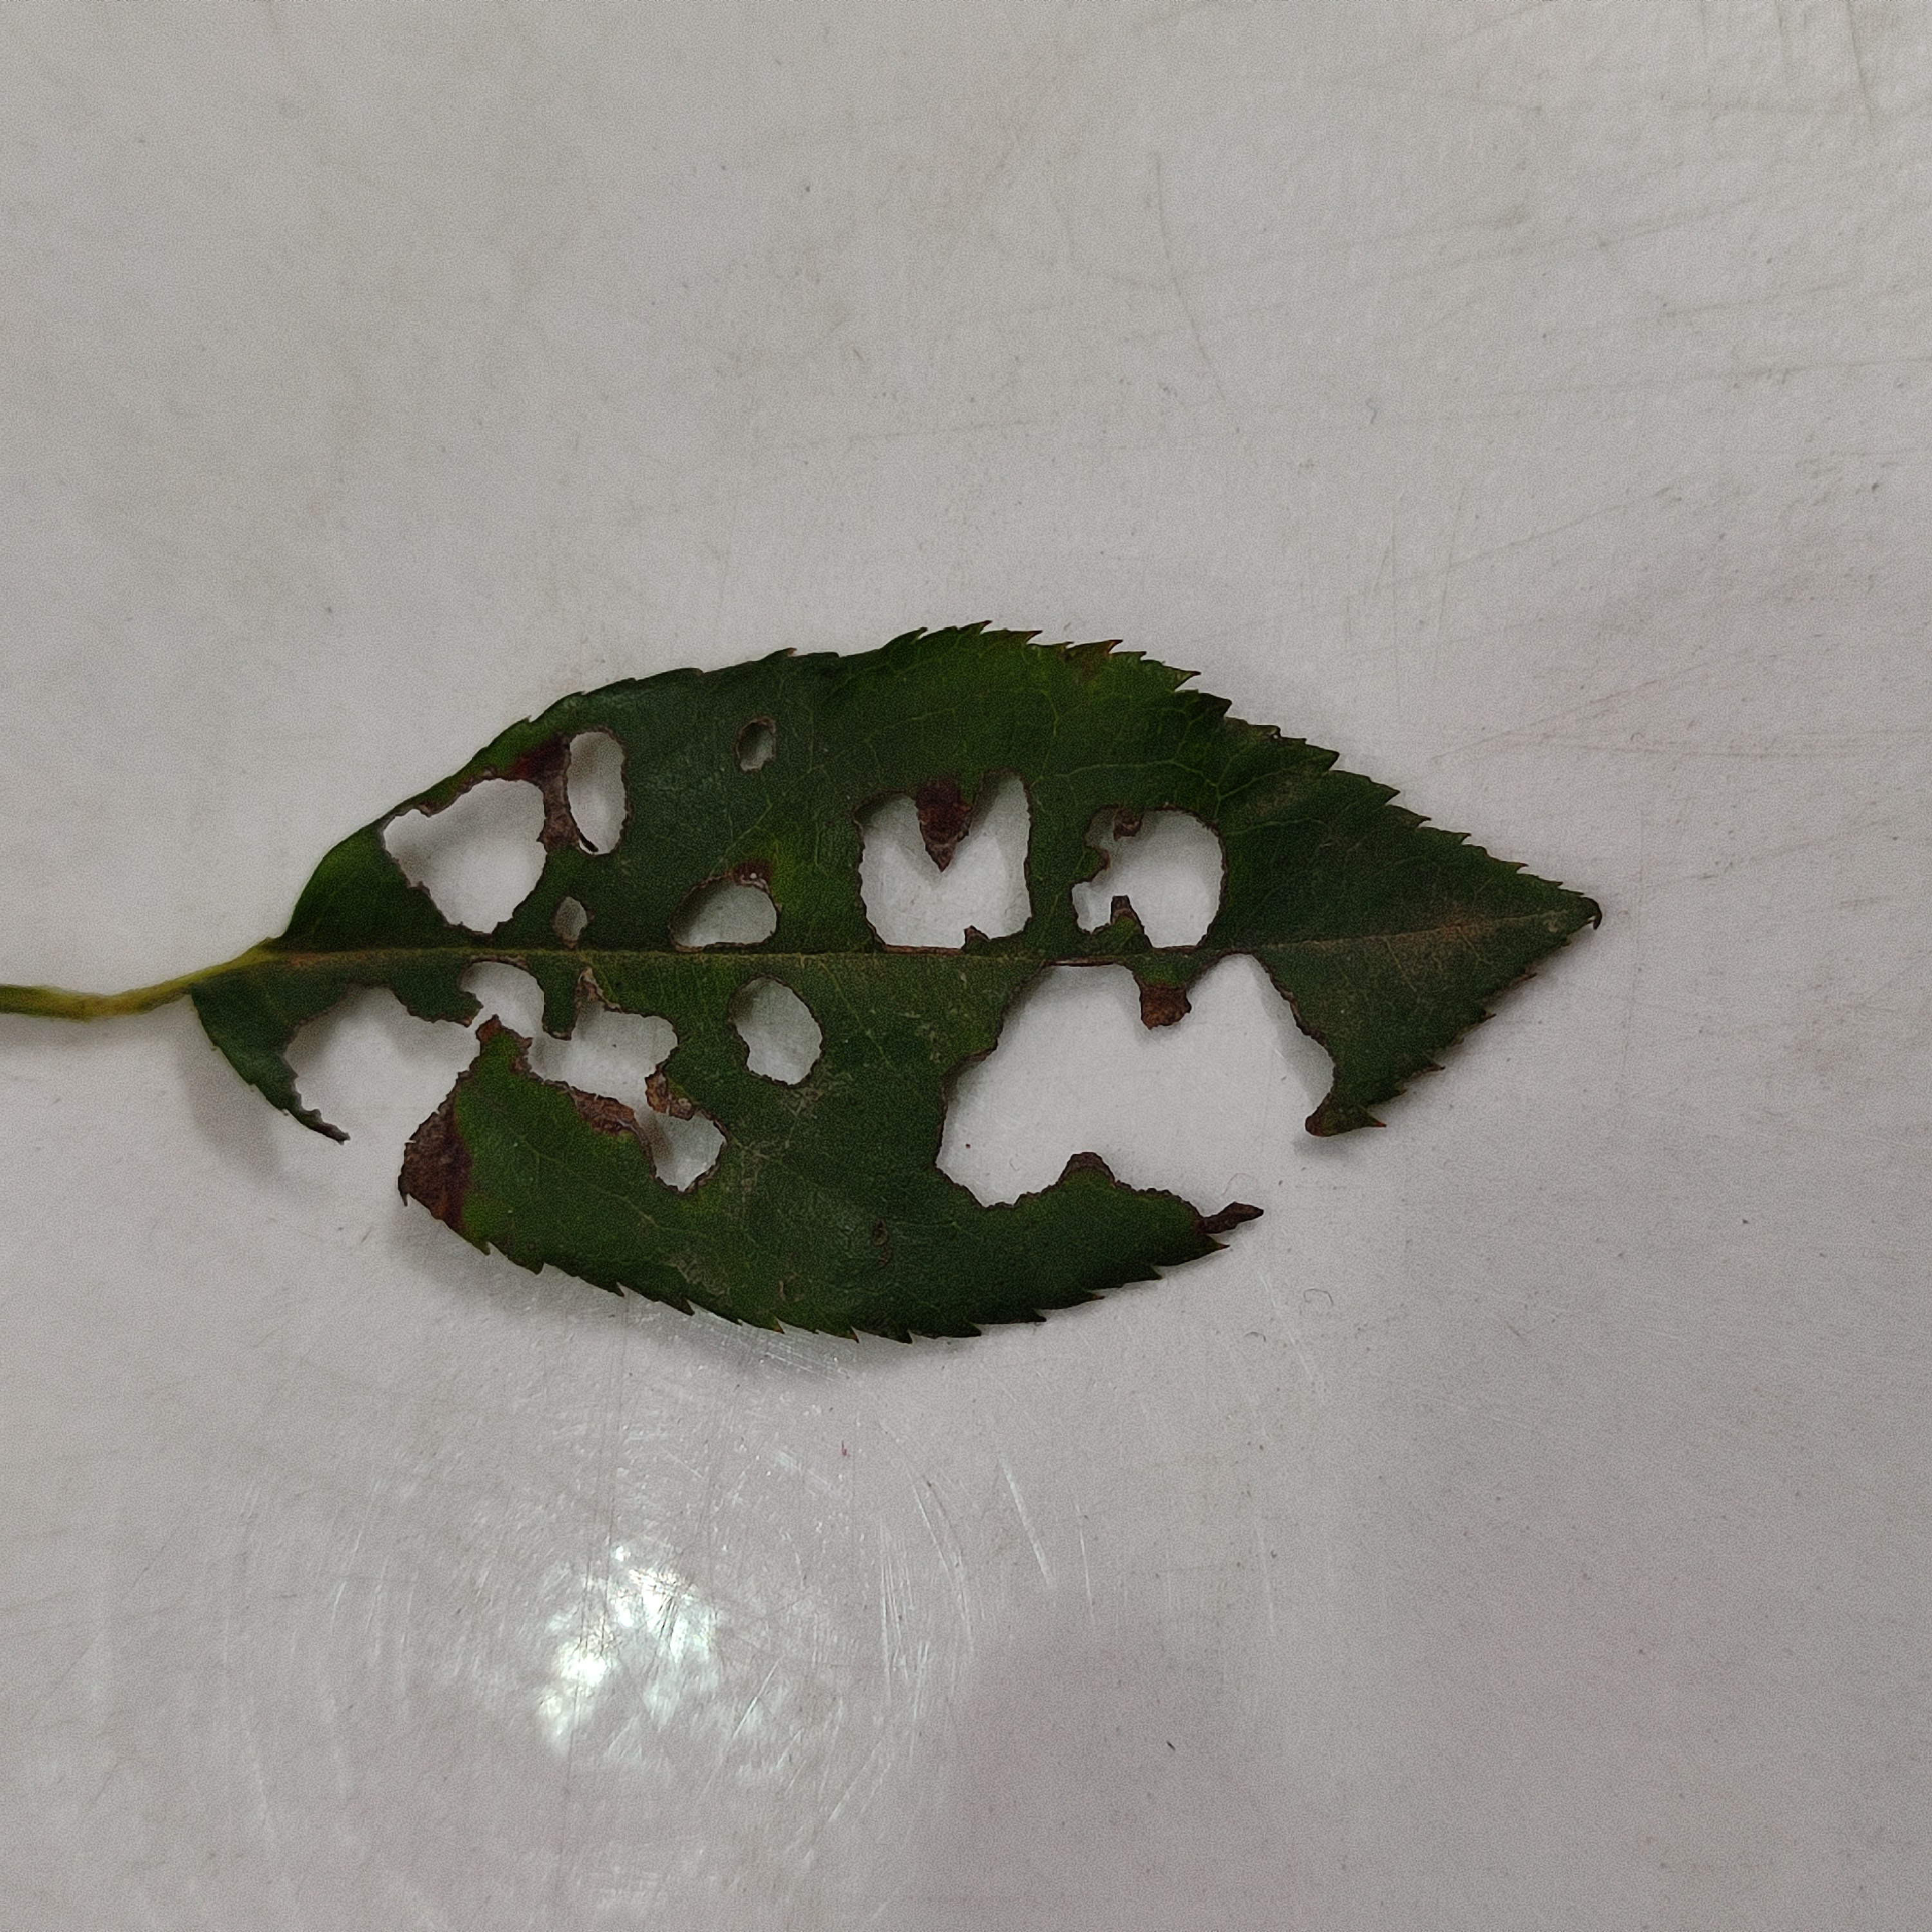
Label: Insect Hole